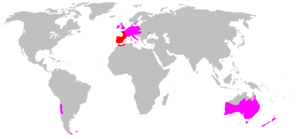
Vildkanin
Vildkaninens udbredelse     Hjemmehørende     Introduceret
Vildkaninens udbredelse     Hjemmehørende     Introduceret
Vildkanin eller europæisk vildkanin hører ligesom hare til ordenen støttetandede. Det betyder, at de bag de øverste fortænder har to ekstra tænder. Vildkanin har kortere bagben end hare, men minder ellers meget om denne. Kaninens ører er forholdsvis korte. De når kun ud til snudespidsen, mens harens når 2-3 centimeter udenfor. Vildkaniner vejer 1½-2 kg.